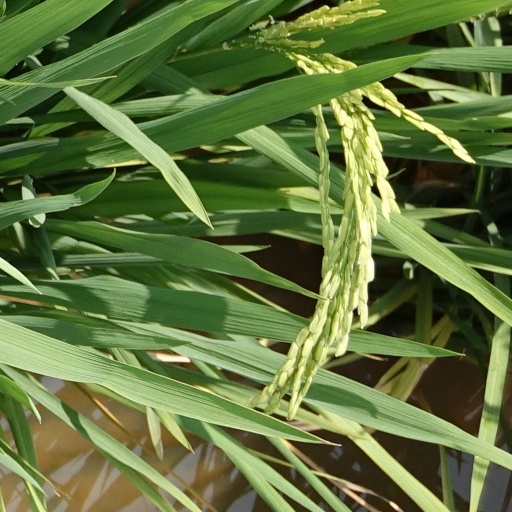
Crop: rice